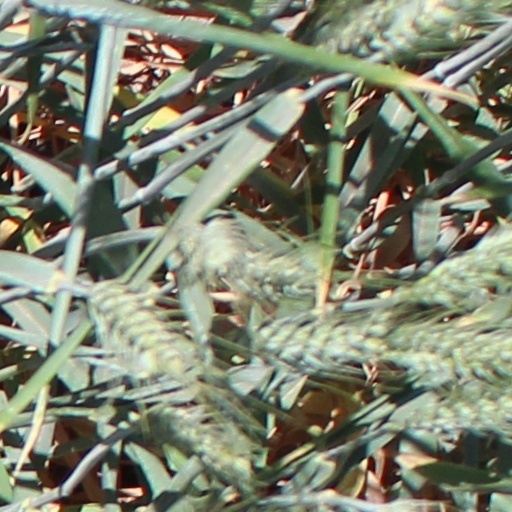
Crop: wheat